Noel Johnson

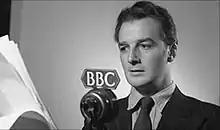
Recording Dick Barton

Noel Frank Johnson (28 December 1916 – 1 October 1999) was a British actor. He was the voice of special agent Dick Barton on BBC Radio and Dan Dare on Radio Luxembourg.